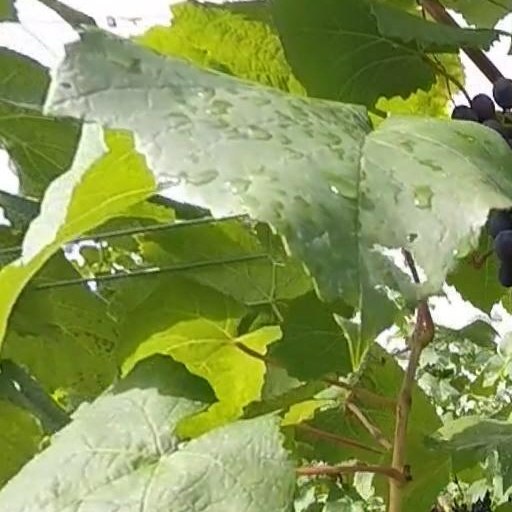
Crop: grape